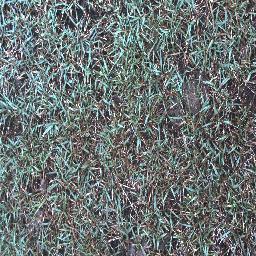
Label: negative